British Empire and Commonwealth Museum

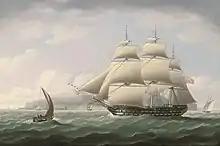
"The Honourable East India Company's ship Dunira passing Funchal Bay on the Island of Madeira" by Thomas Buttersworth

After the closure of the museum the collections were given to Bristol City Council to care for, with the objects under the care of Bristol Museum and Art Gallery and the archive collections (including papers, books, photographic, film and sound) under the care of Bristol Archives. The Directorate of Overseas Surveys photographic collection was deposited with the National Collection of Aerial Photography in Edinburgh in 2012. Since 2014 Bristol Archives have worked to catalogue some of the photographic and film collections, digitise them and make them available for public use.